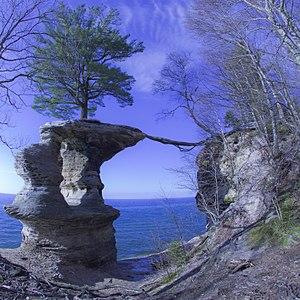
Les America the Beautiful Quarters sont une série de pièces d'un quart de dollar américain émise par l'United States Mint de 2010 à 2021 avec une possibilité d'extension jusqu'en 2033 pour faire connaître les différents parcs naturels des États-Unis. Ces pièces sont émises au rythme de cinq par an, par ordre de création des parcs retenus. La série actuelle comporte 56 pièces, une par État ou territoire et une pour le District de Columbia.